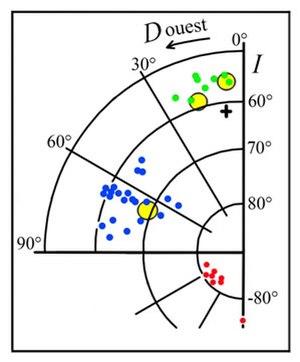
Données paléomagnétiques obtenues par Bonhommet et Babkine sur les formations volcaniques de la chaîne des Puys présentées (après démagnétisation) sur une projection stéréographique. Les valeurs de l’inclinaison I sont cotées du centre (verticale) vers la périphérie de la figure
Norbert Bonhommet, né le 14 novembre 1936 à Paris et mort le 6 décembre 2007 à Rennes, est un géophysicien français. Il est surtout connu pour sa découverte de l'excursion géomagnétique de Laschamps.